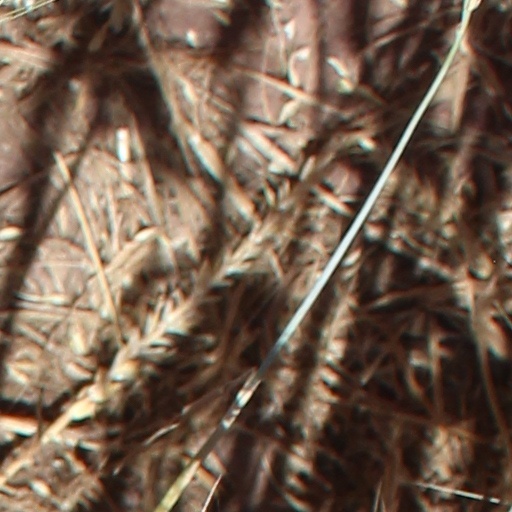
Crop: wheat